San Domenico, Penne, Abruzzo

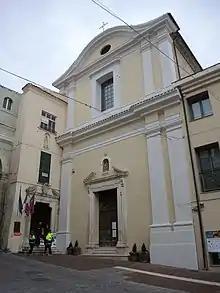
San Domenico facade

San Domenico is a Baroque-style Roman Catholic parish church located in Piazza Luca da Penna in the town of Penne, region of Abruzzo, Italy.